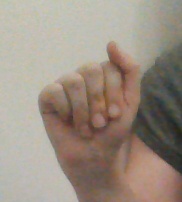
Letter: saad